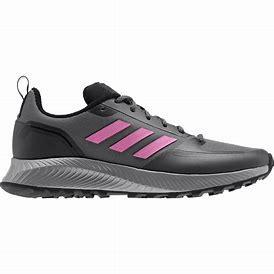
Brand: Adidas
Model: Runfalcon 2